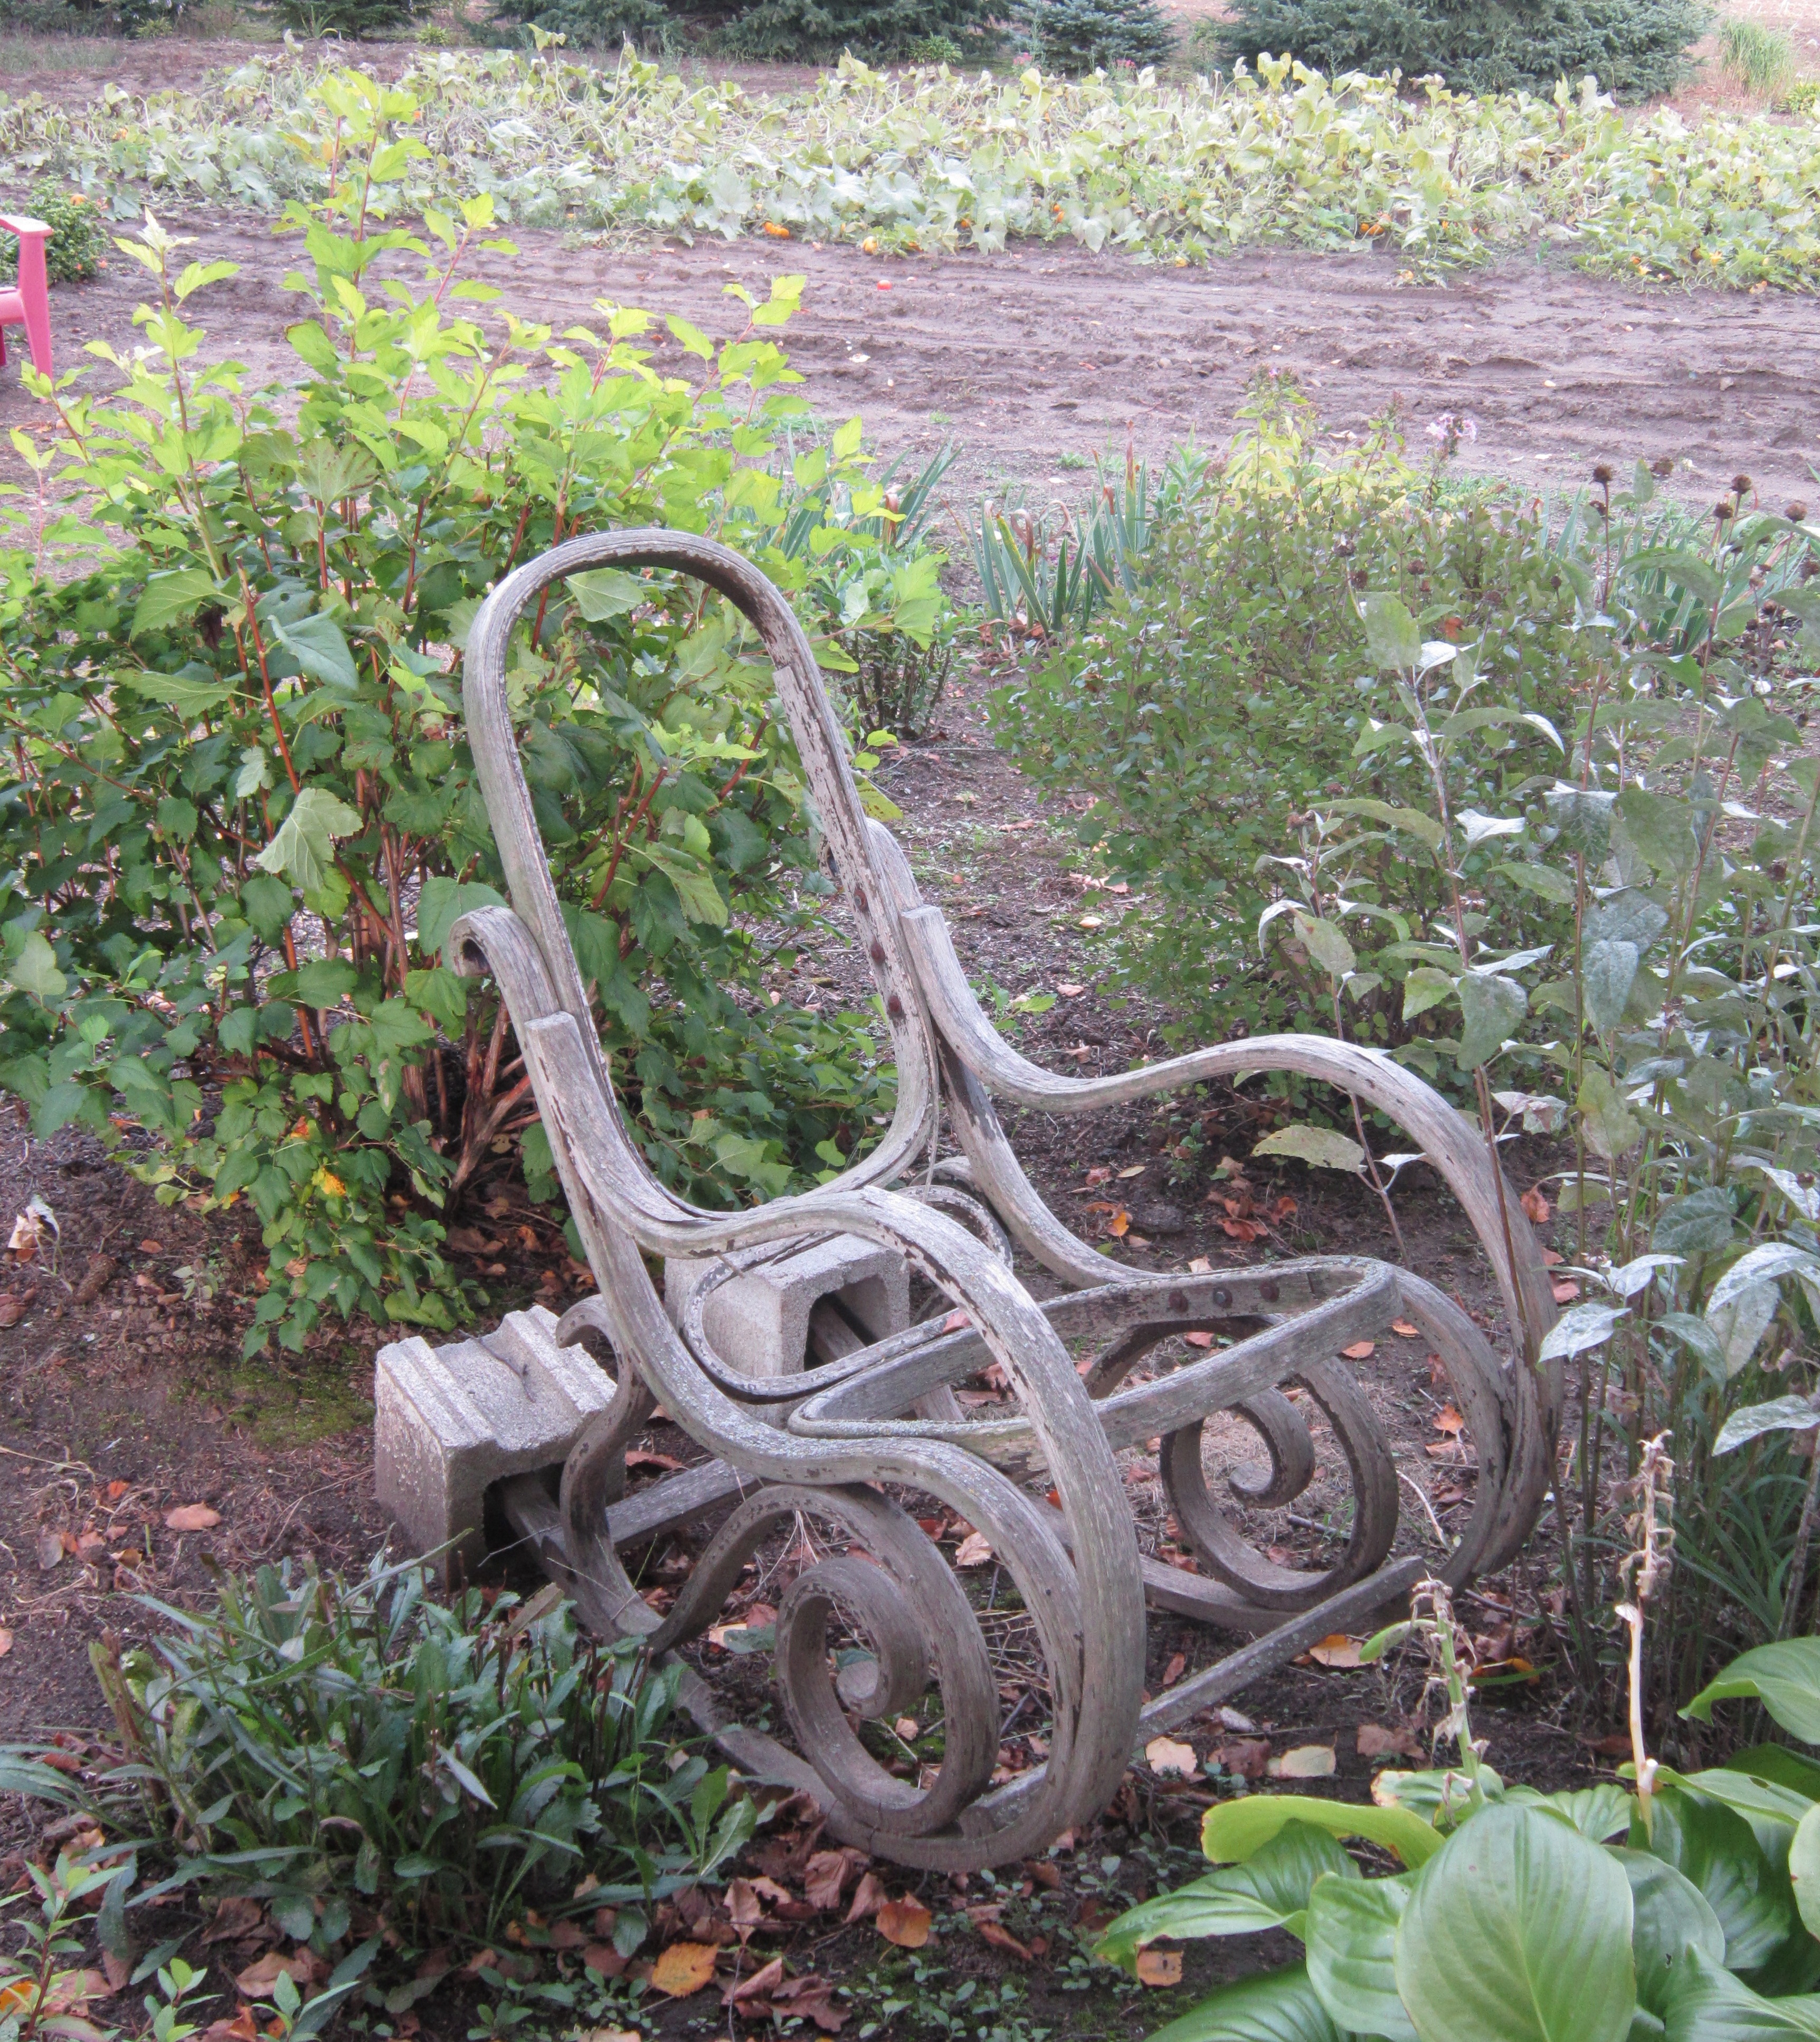
grass, lawn, fall, garden, armchair, yard